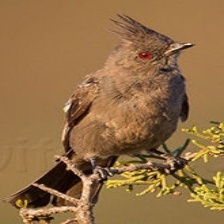
Species: PHAINOPEPLA
Scientific name: PHAINOPEPLA NITENS